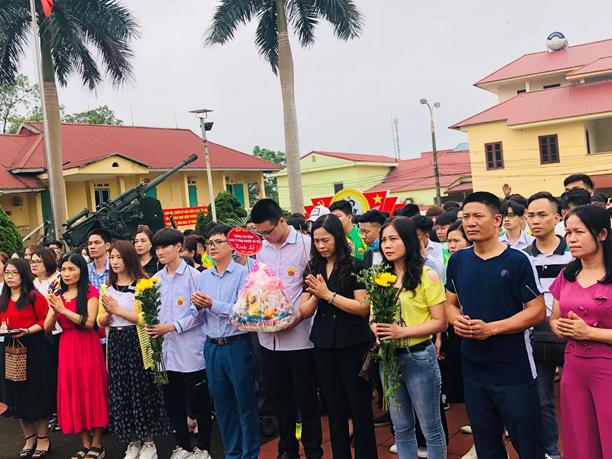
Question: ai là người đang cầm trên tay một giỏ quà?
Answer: nam thanh niên mặc áo sơ mi trắng có đeo kính đang cầm giỏ quà trên tay